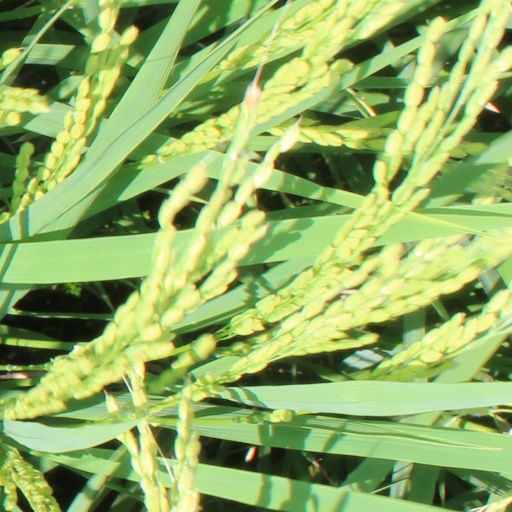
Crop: rice